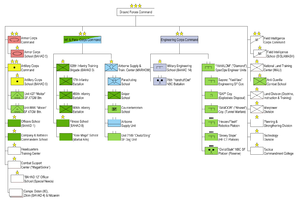
Les forces terrestres israéliennes constituent la composante terrestre de l'Armée de défense d'Israël. Créé en 1998 dans un souci de coordination, il regroupe les différentes unités terrestre de Tsahal en remplacement du Mafchash.